Joos van Winghe

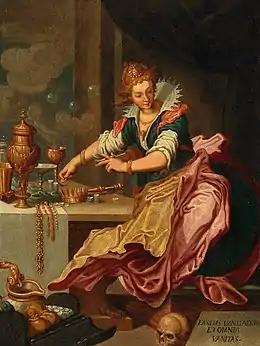
"An Allegory of Vanity"

Van Winghe painted a number of merry company scenes showing carnivals and nocturnal merry-makings. Examples are the "Elegant company, playing with torchlight" and the "Tavern scene in the night" recently on the art market that are attributed to him. They show interiors at night lit by torches. Musicians are performing music in both paintings. In the second painting men and women are engaged in card playing, drinking, smoking and kissing. That the venue is a brothel is clear from the surreptitious exchange of a purse of money between one of the men and an old woman. A painting hanging on the back wall shows the scene of the prodigal son eating pig swill. This shows that the painting is likely depicting a scene from the biblical story of the prodigal son during his time of high living. This was a common merry company subject in Netherlandish painting of which Jan Sanders van Hemessen painted one of the first expressions in 1536.